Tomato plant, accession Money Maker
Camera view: horizontal (90 deg, fisheye); turntable rotation: 180 degrees
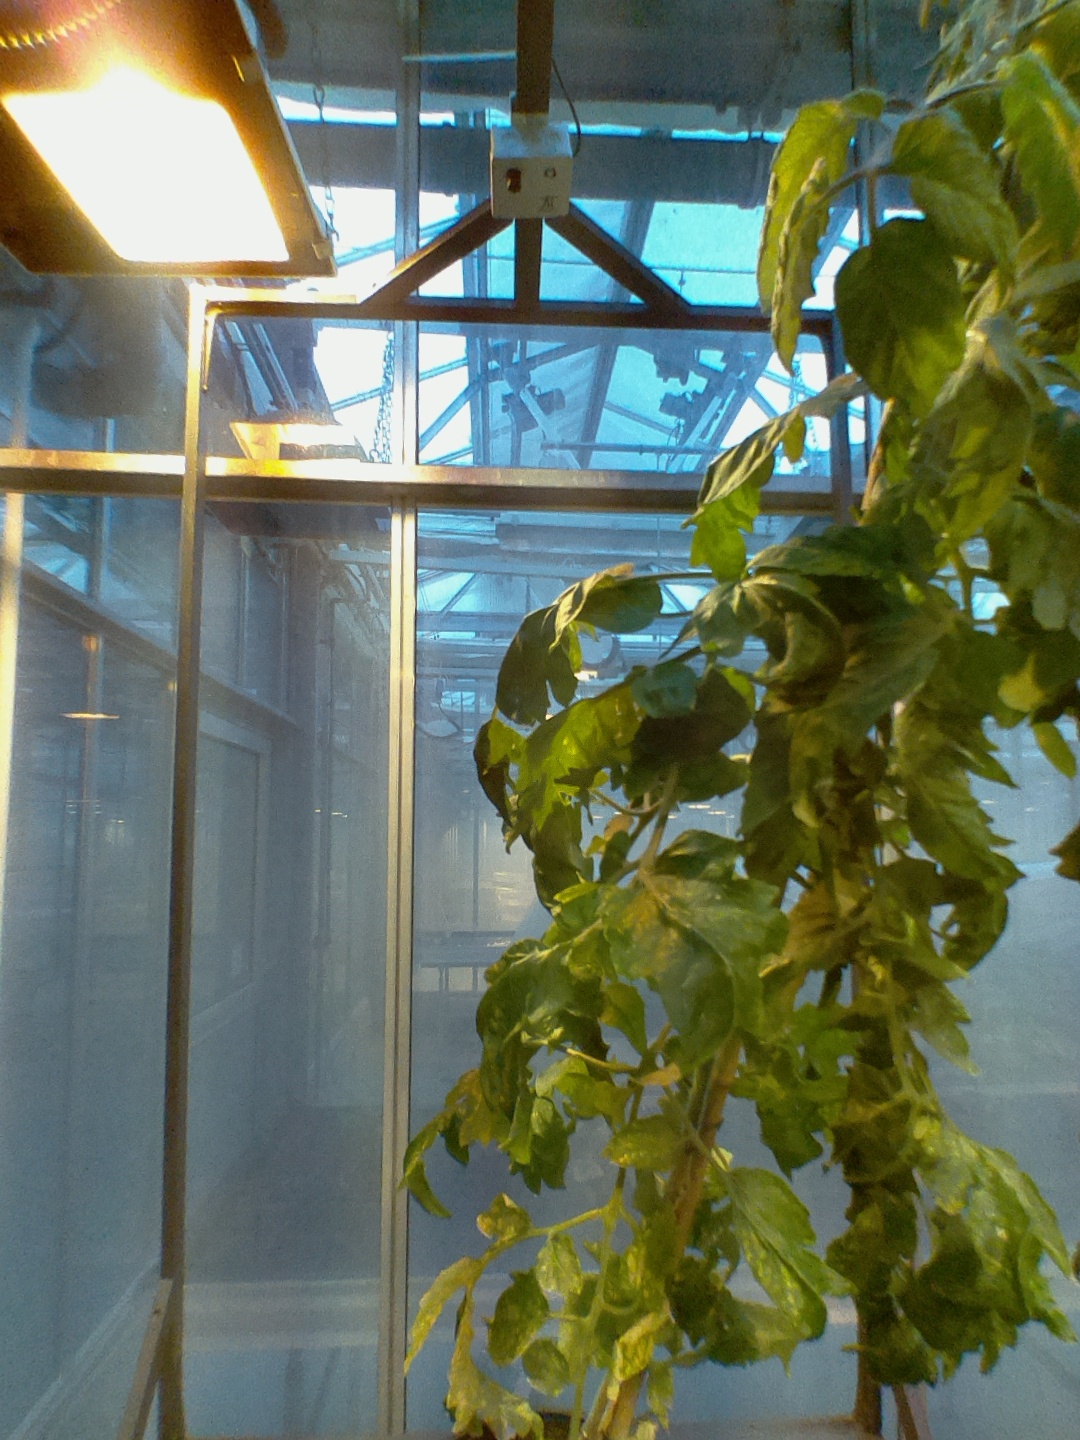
BBCH growth stage 72: 20%-30% of final fruit size